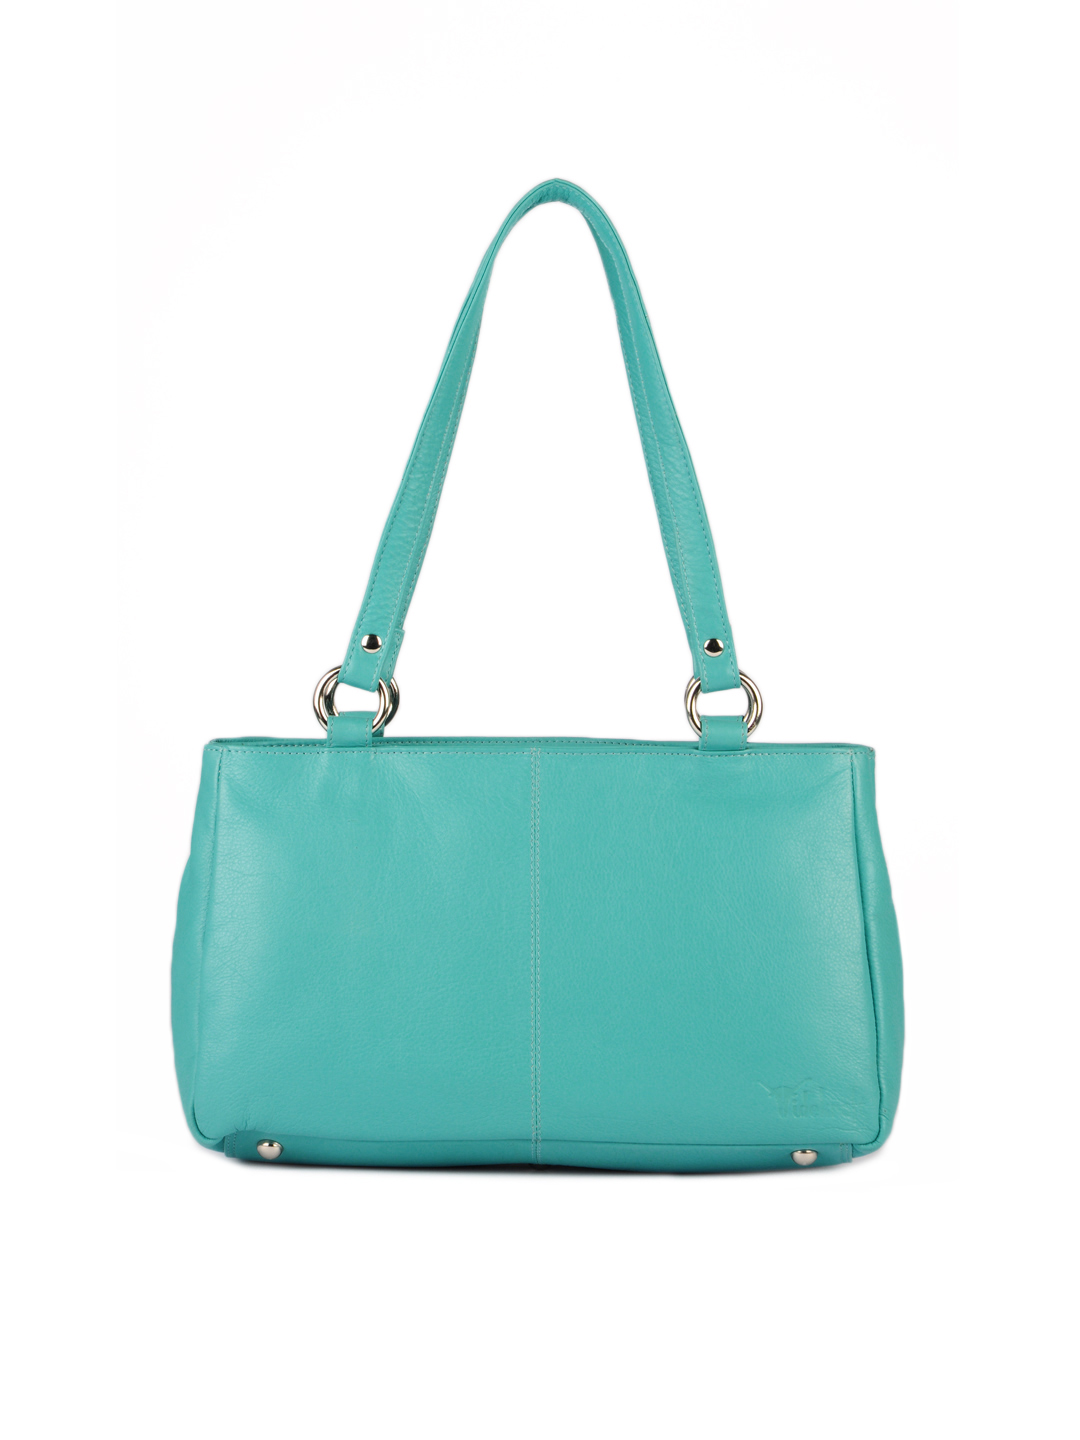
Hidekraft Women Blue Handbag
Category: Accessories / Bags / Handbags
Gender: Women
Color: Blue
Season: Summer 2012
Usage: Casual